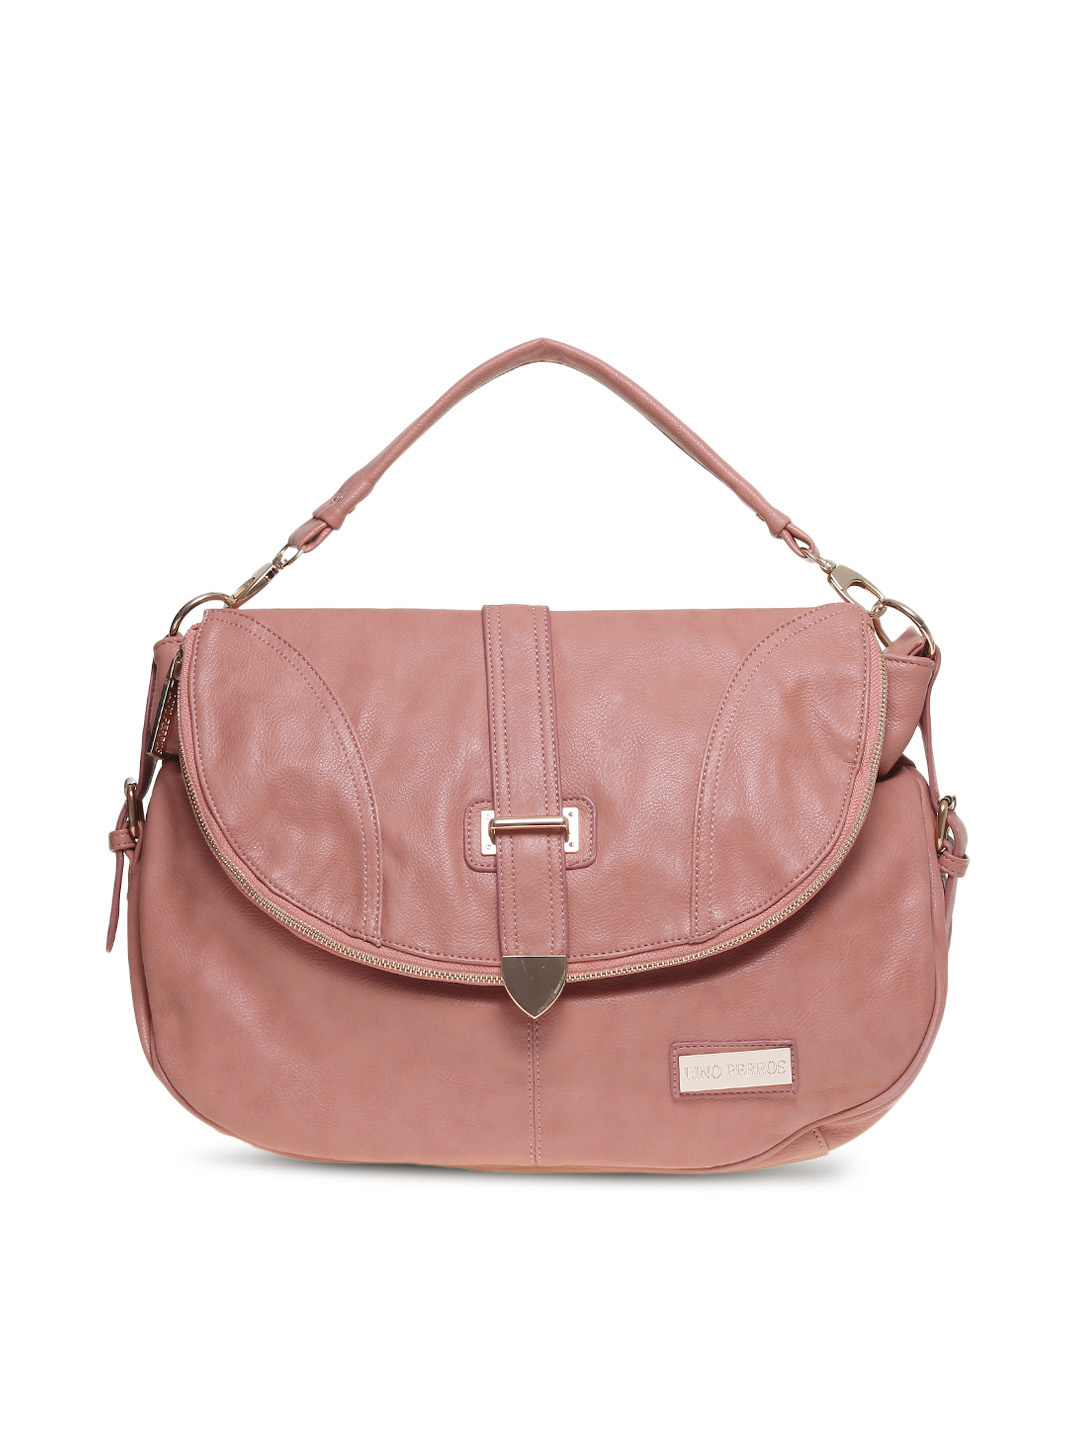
Lino Perros Women Pink Handbag
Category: Accessories / Bags / Handbags
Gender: Women
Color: Pink
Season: Summer 2012
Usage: Casual